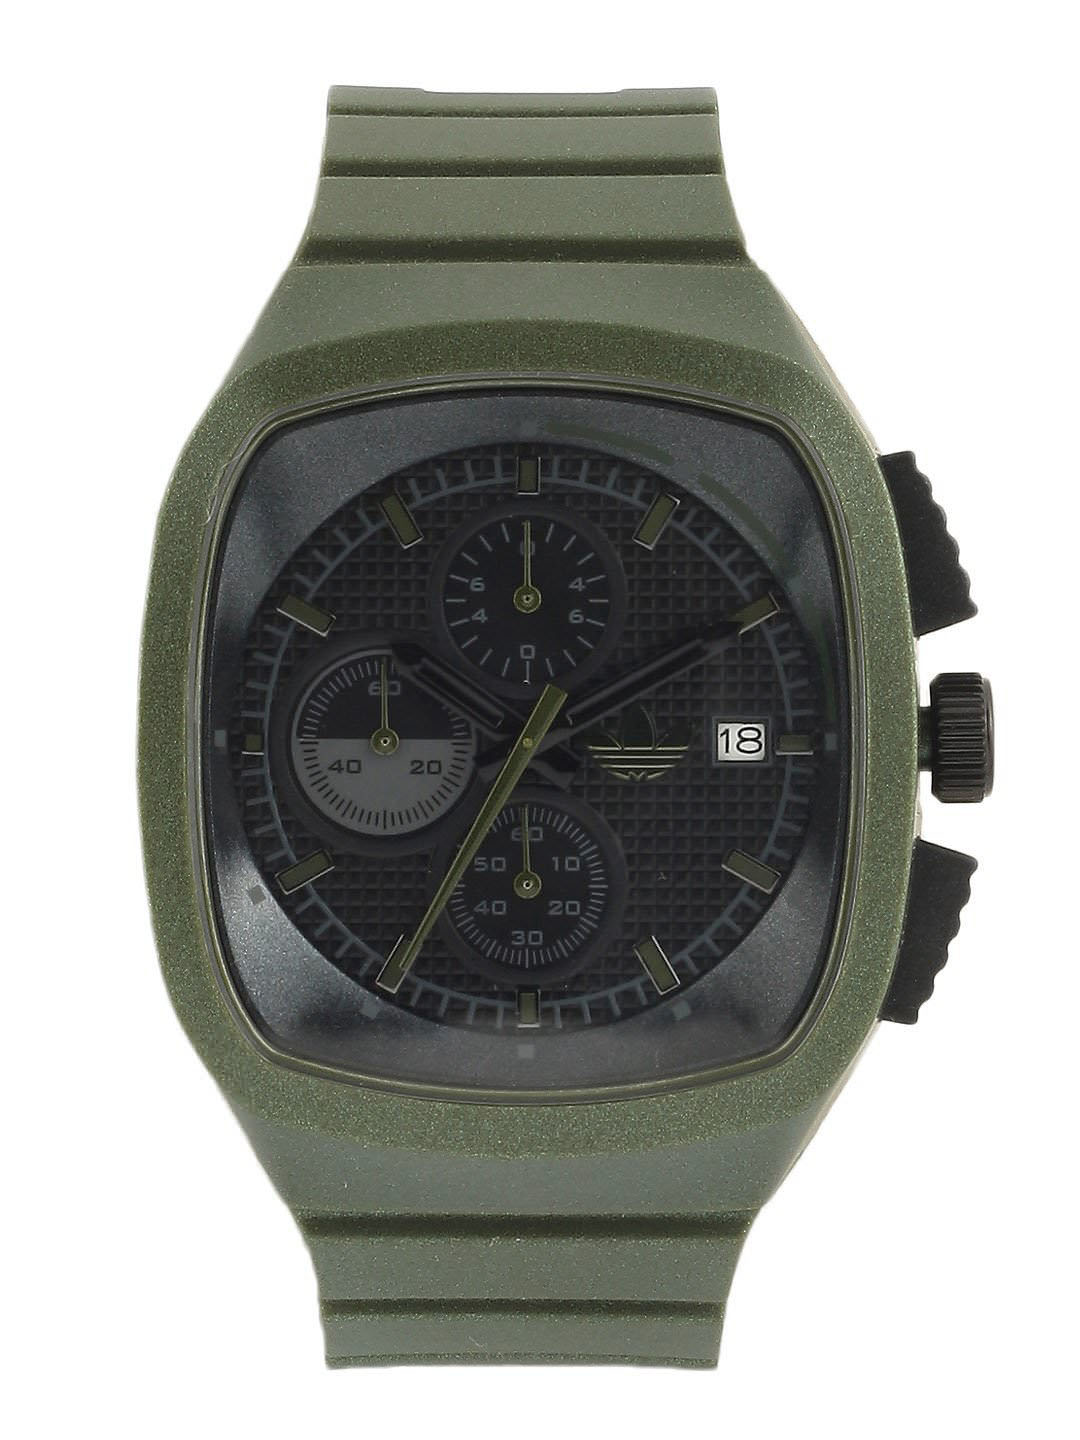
ADIDAS Men Black Dial Watch
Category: Accessories / Watches / Watches
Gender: Men
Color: Black
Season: Winter 2016
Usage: Casual